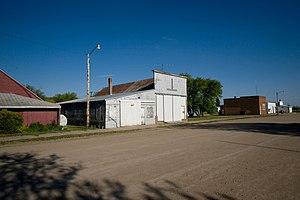
La ville de Warwick est située dans le comté de Benson, dans l’État du Dakota du Nord, aux États-Unis. Sa population s’élevait à 65 habitants lors du recensement de 2010, estimée à 67 habitants en 2017.